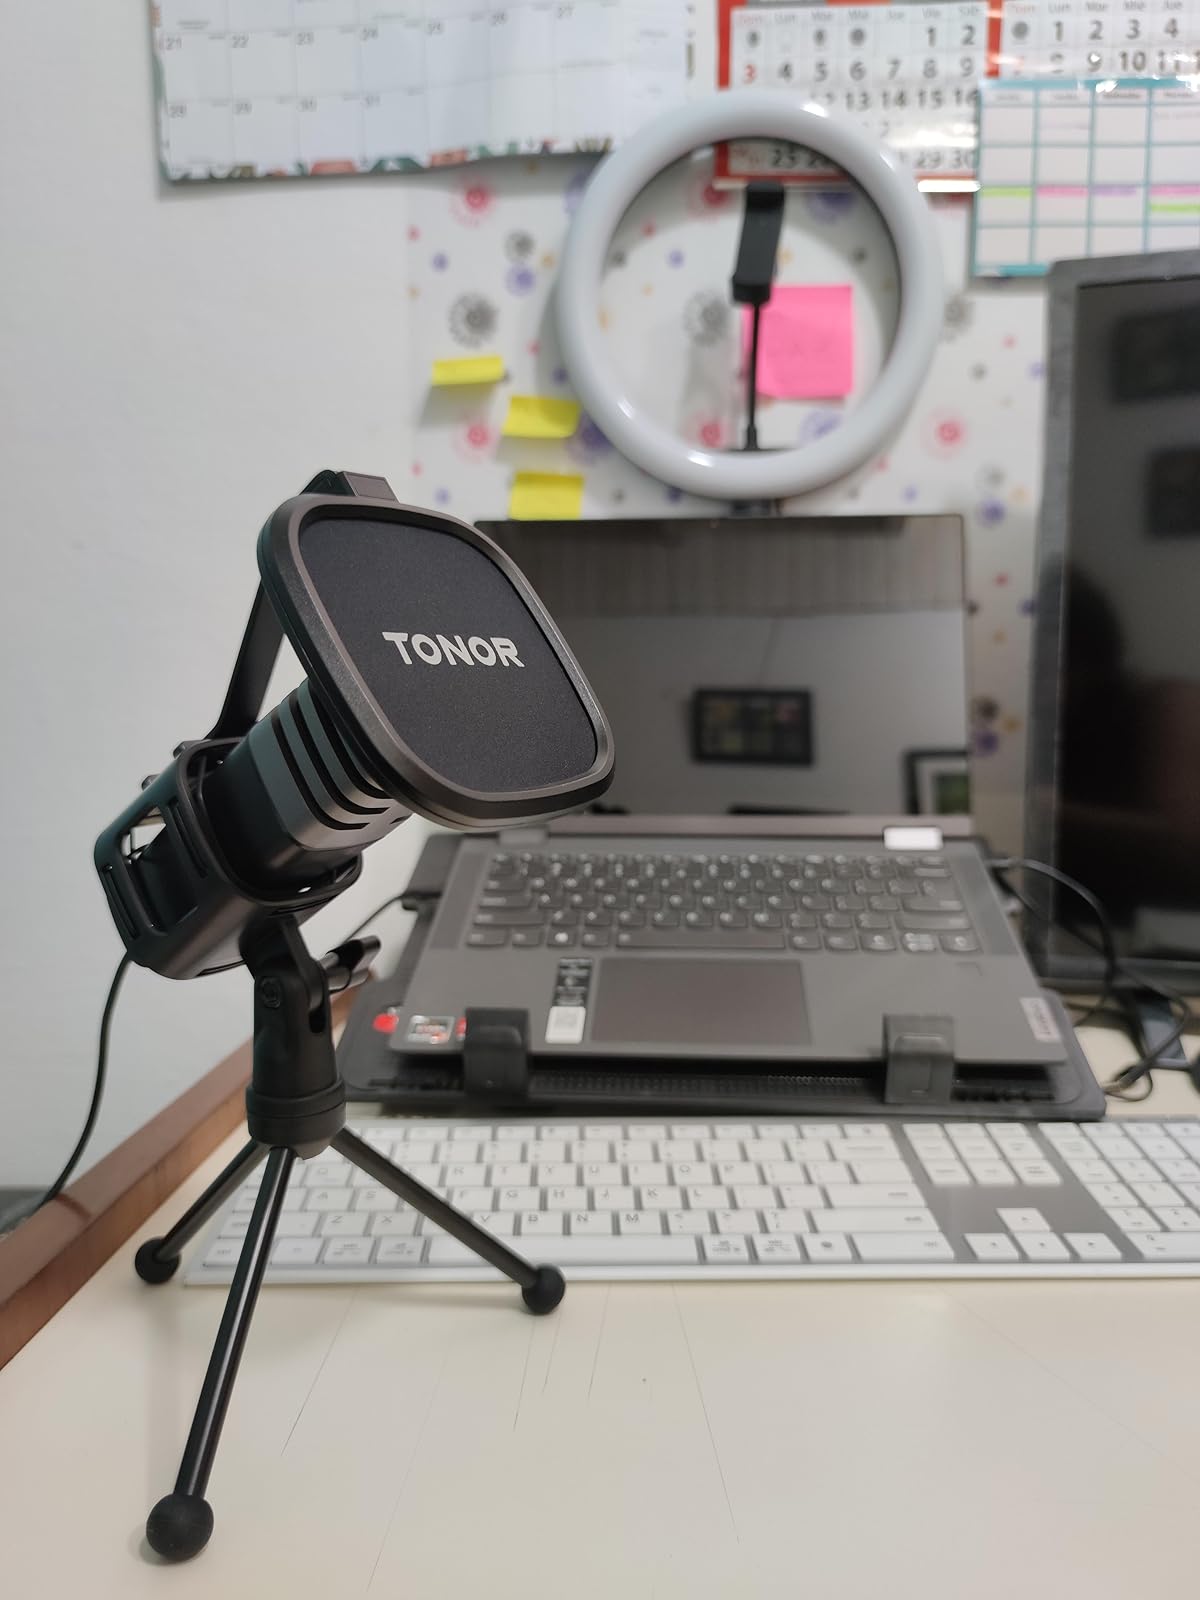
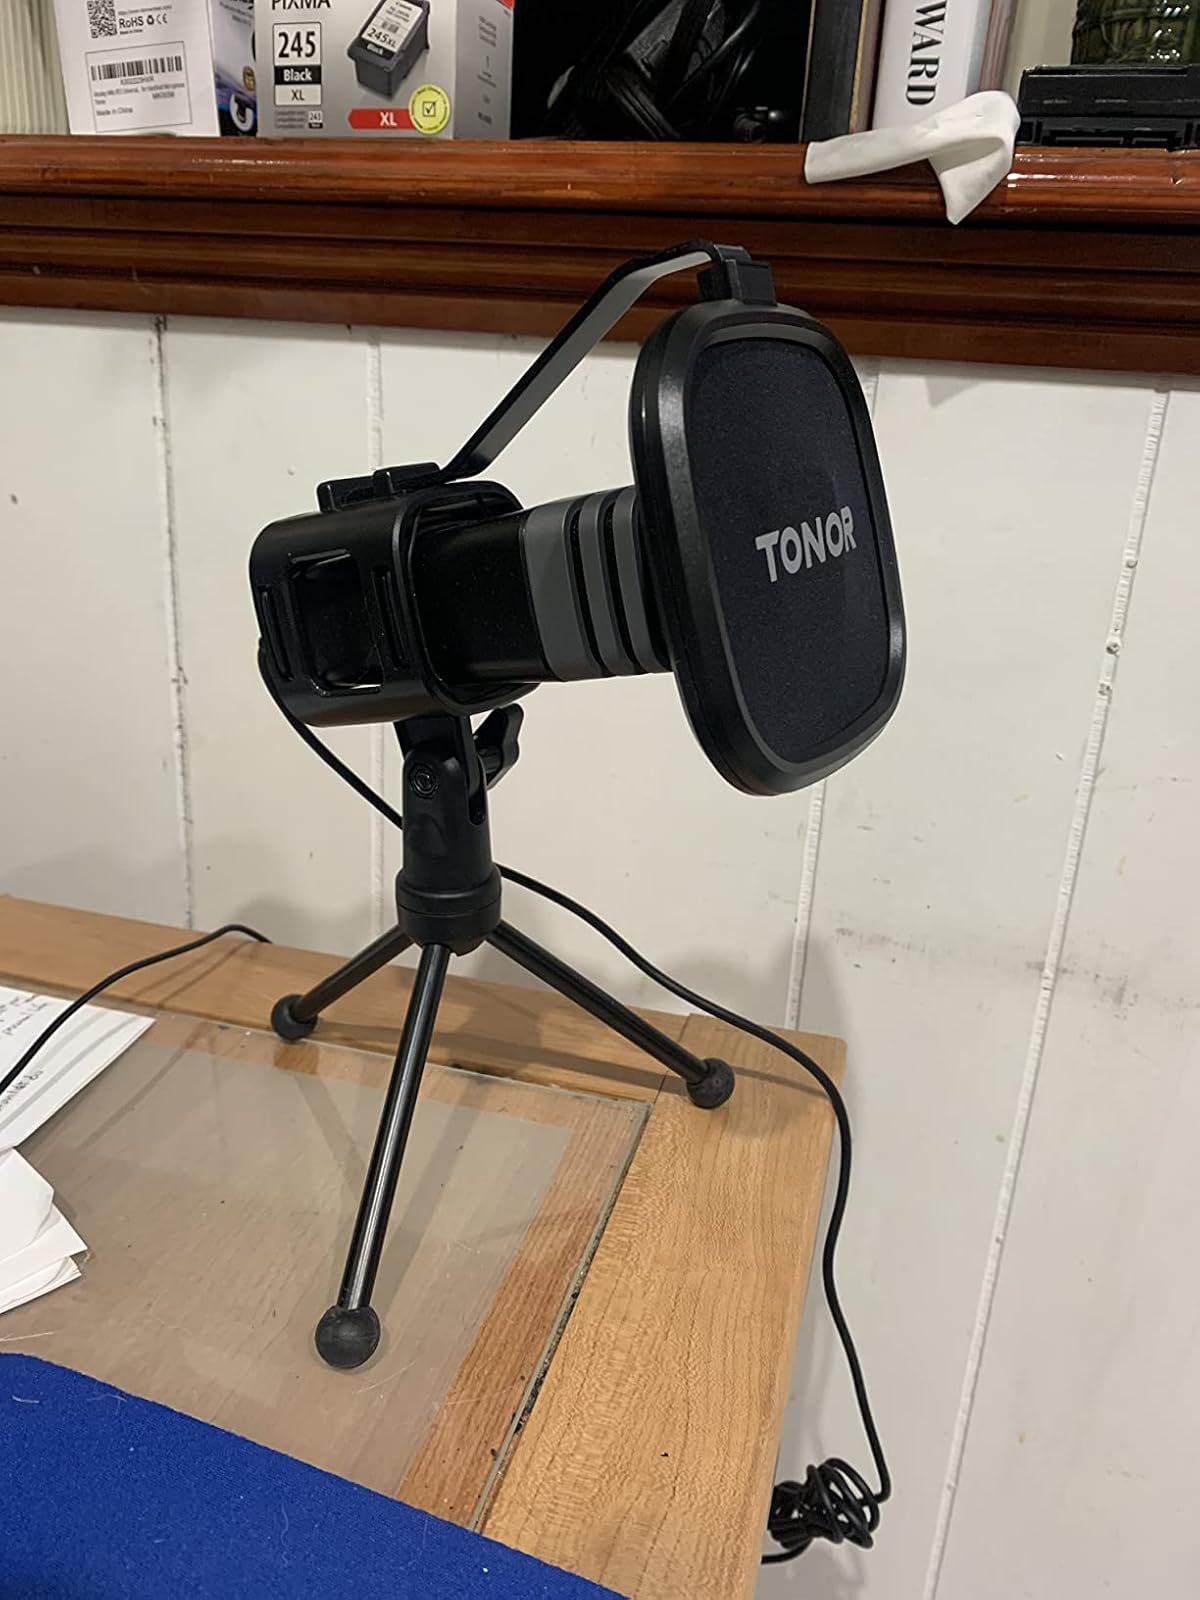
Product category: microphone
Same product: yes